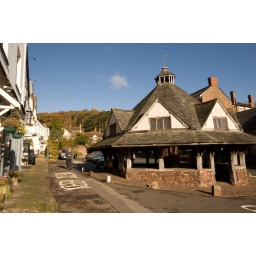
The market cross in Dunster Main street.